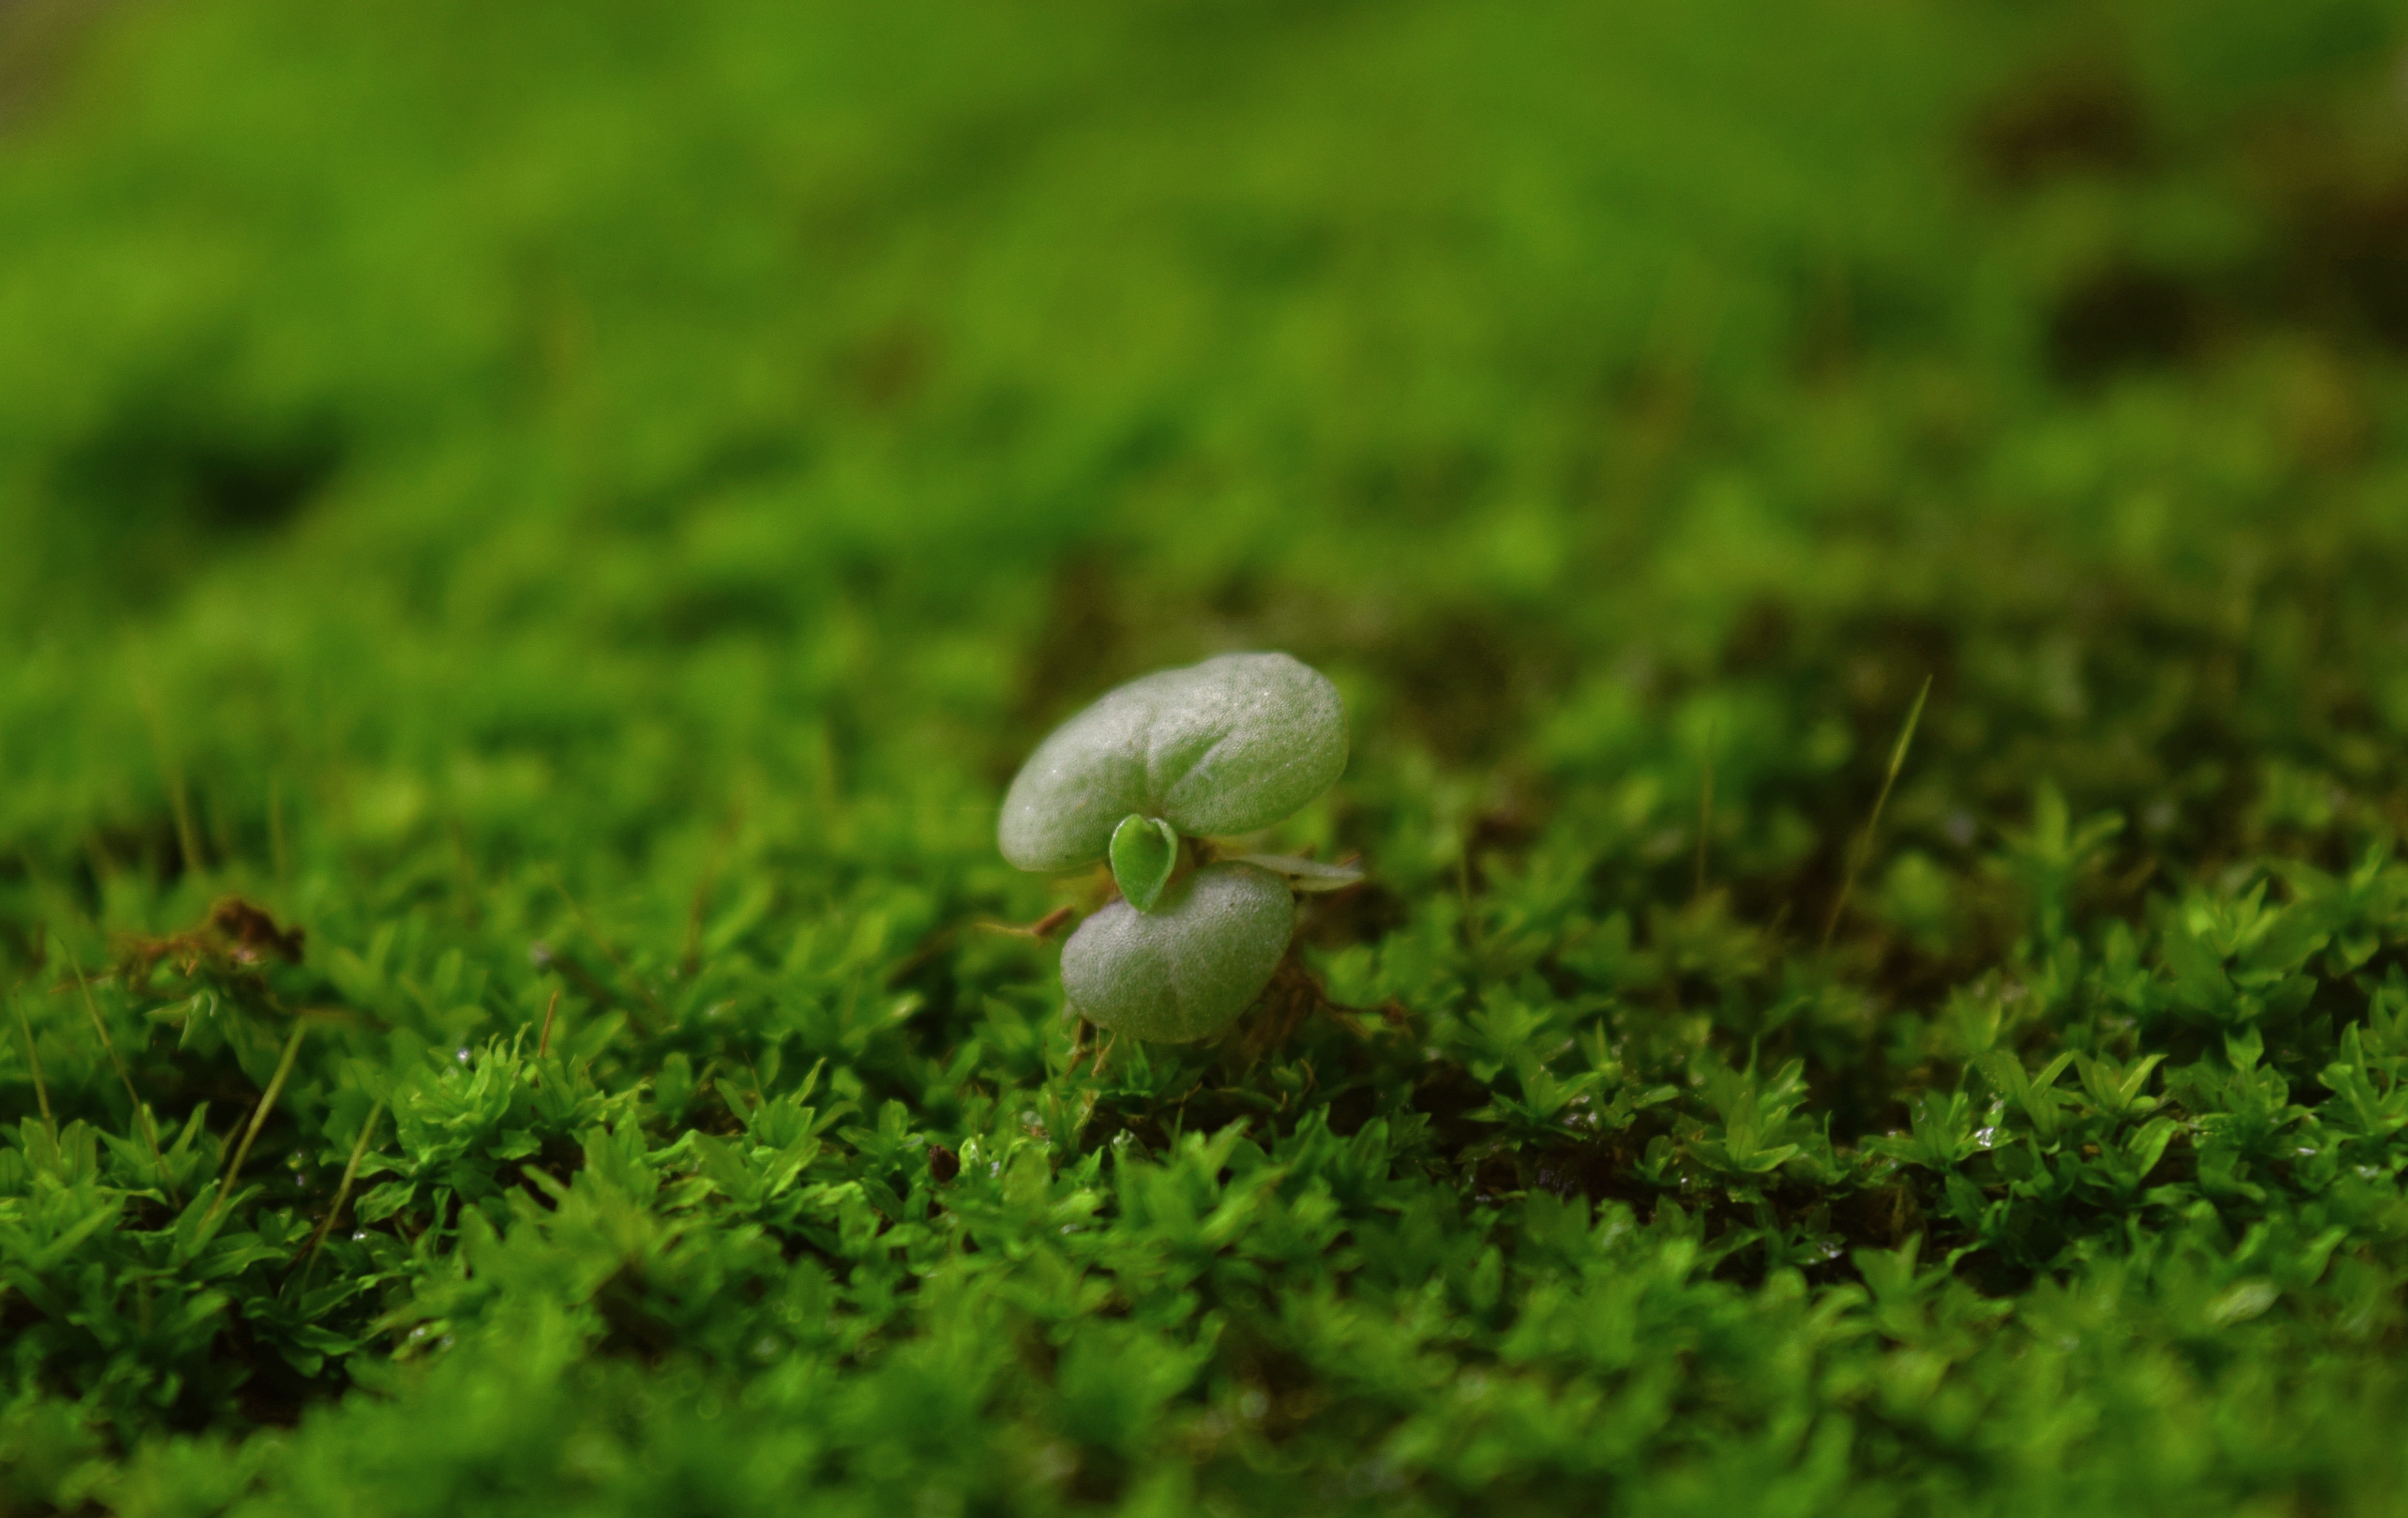
nature, grass, winter, plant, lawn, meadow, sunlight, leaf, flower, moss, wildlife, green, flora, fauna, close up, snail, macro photography, grass family